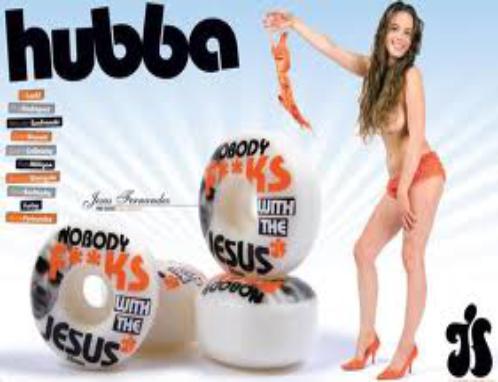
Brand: hubba wheels
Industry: Clothes